Intellectual courage

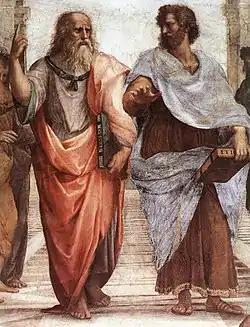

Plato also extensively discussed the virtue of courage, including intellectual courage. Plato went as far as to "single out courage for special treatment". He compared a shortfall of intellectual courage to a "weakness of will".